Pinkster

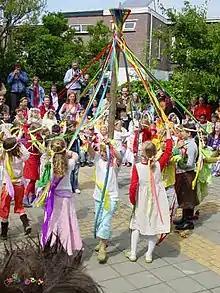
A "pinksterkroon" in the Netherlands

Pinkster was celebrated over several days. The Dutch observed Pinkster by attending church services and holding important church functions such as baptisms and confirmations. Neighbors, freed from work, visited with one another while the children painted eggs in vibrant colours and indulged in sweets like gingerbread.